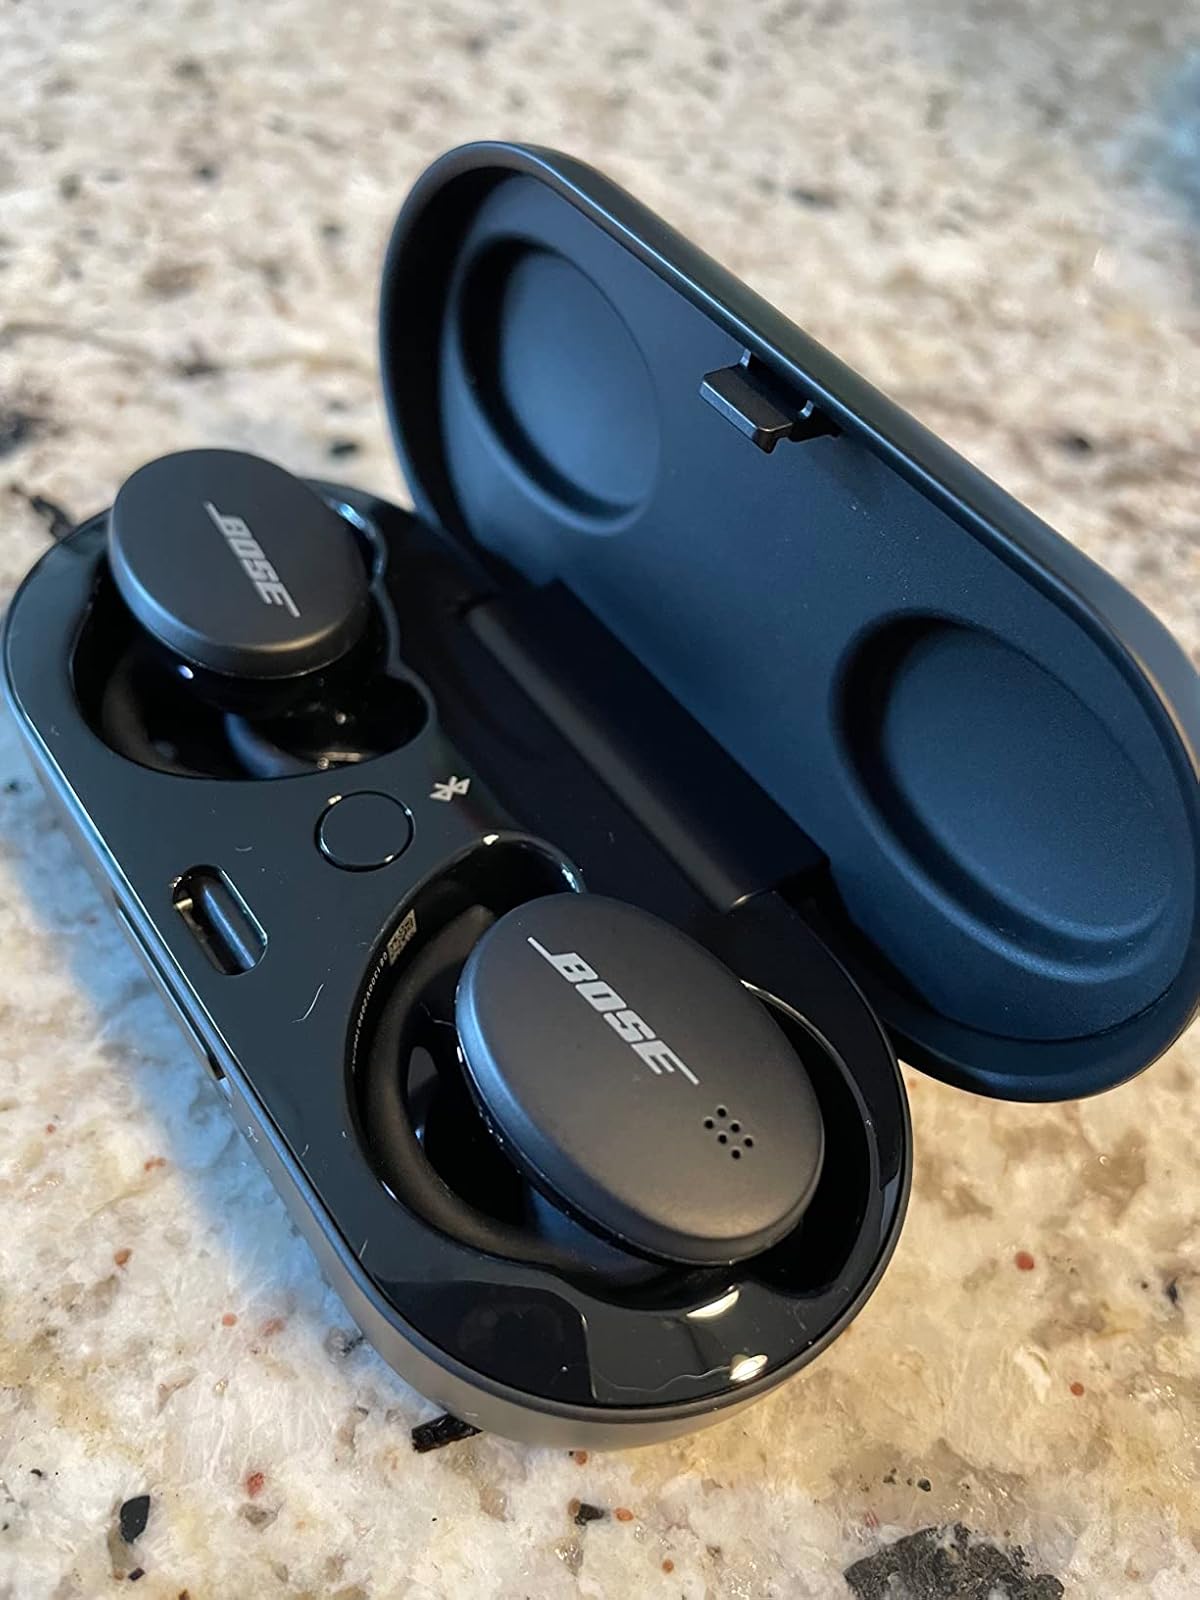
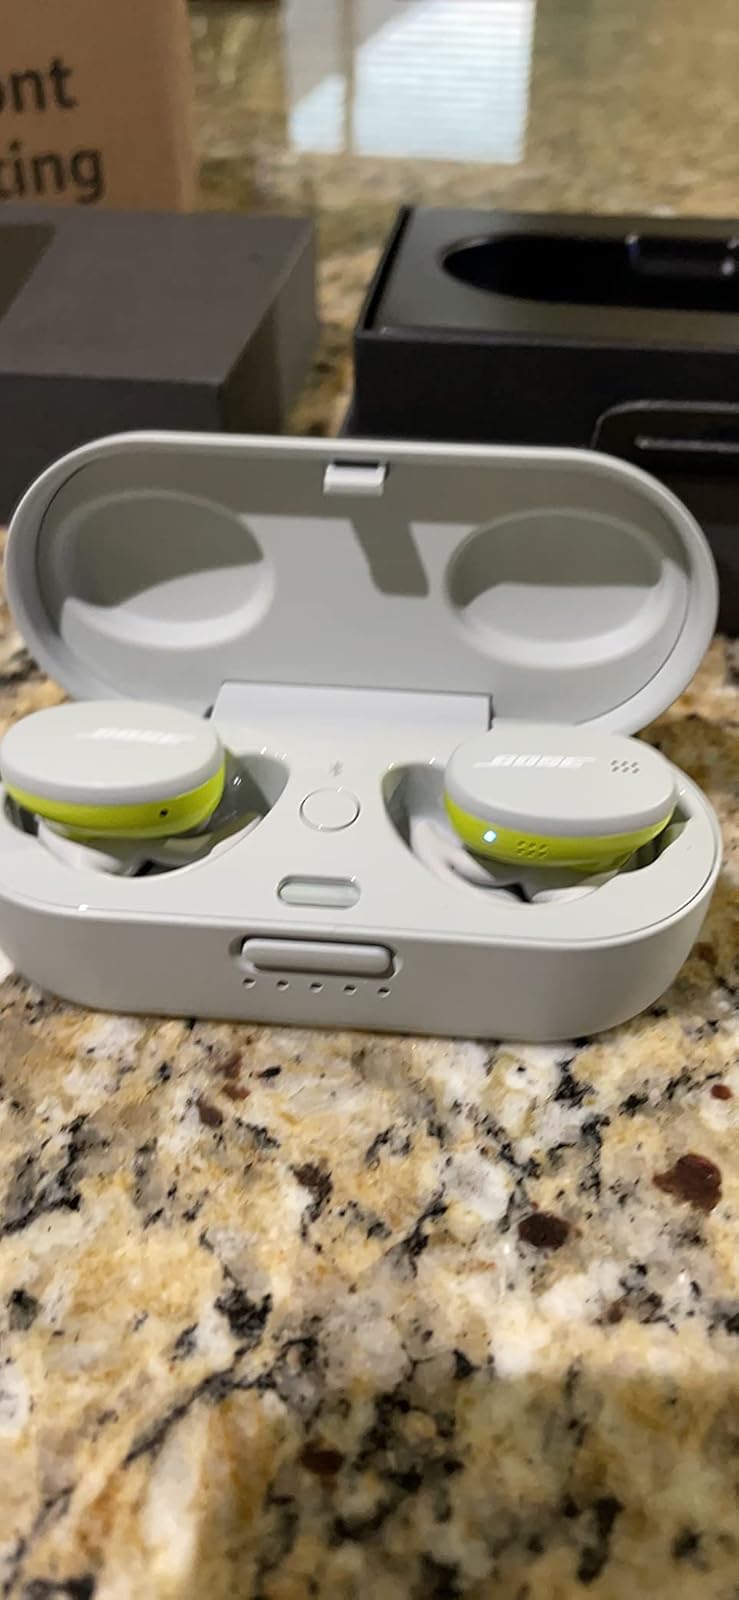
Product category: earbuds
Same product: no